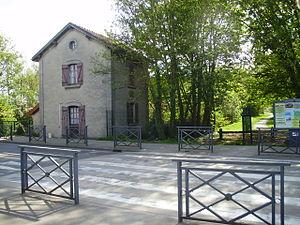
Gare de Brie-Comte-Robert, Seine-et-Marne, France (ex-maison de garde-barrière à l'est de la gare, au croisement de la D 216 et de ce qui est devenu une Coulée verte pour cyclistes, avec vue en direction de l'ancienne gare de Grisy-Suisnes)
La gare de Brie-Comte-Robert est une ancienne gare ferroviaire française de la ligne de Paris-Bastille à Marles-en-Brie située sur le territoire de la commune de Brie-Comte-Robert, dans le département de Seine-et-Marne en région Île-de-France.